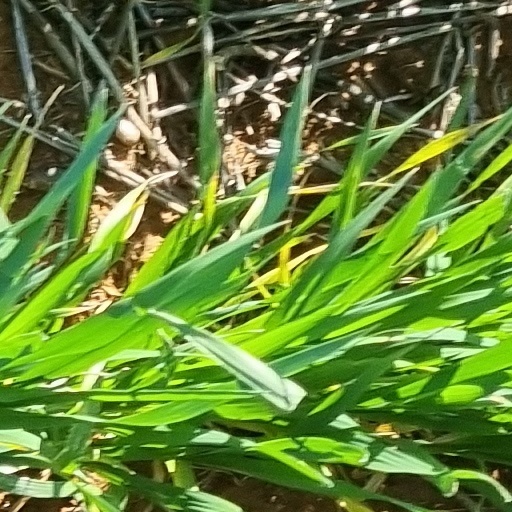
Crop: wheat